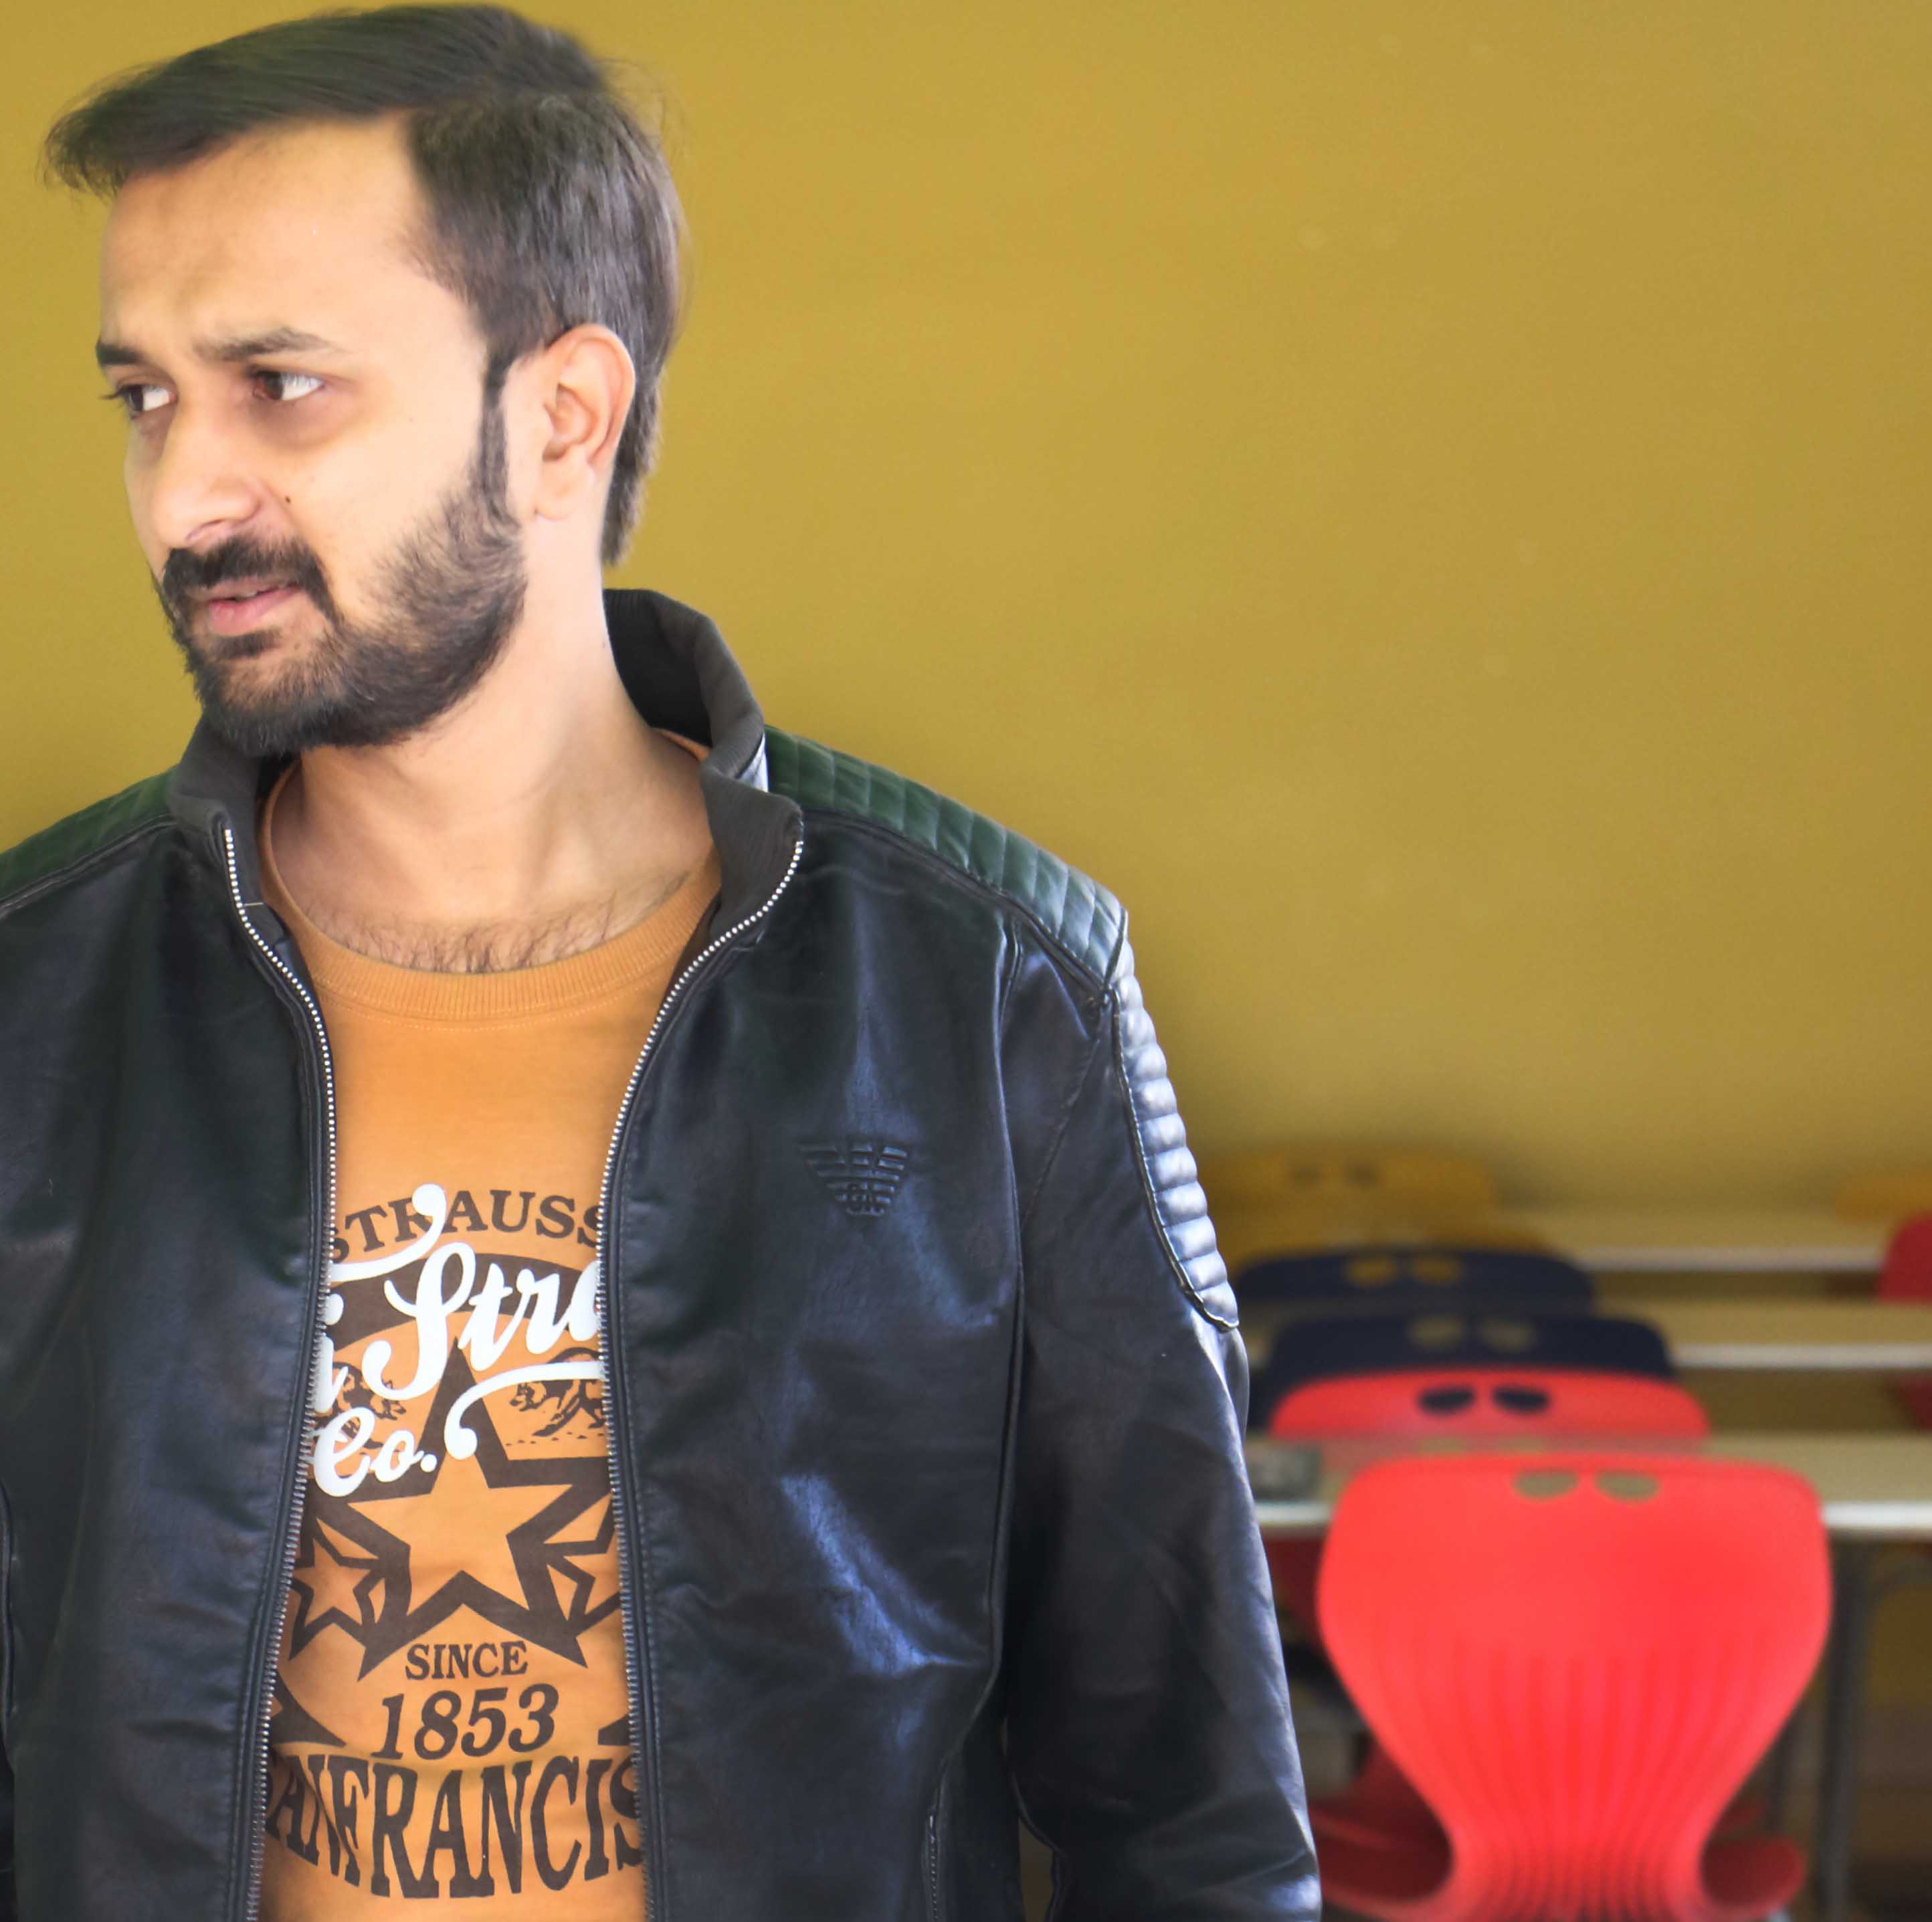
man, facial hair, beard, outerwear, jacket, music artist